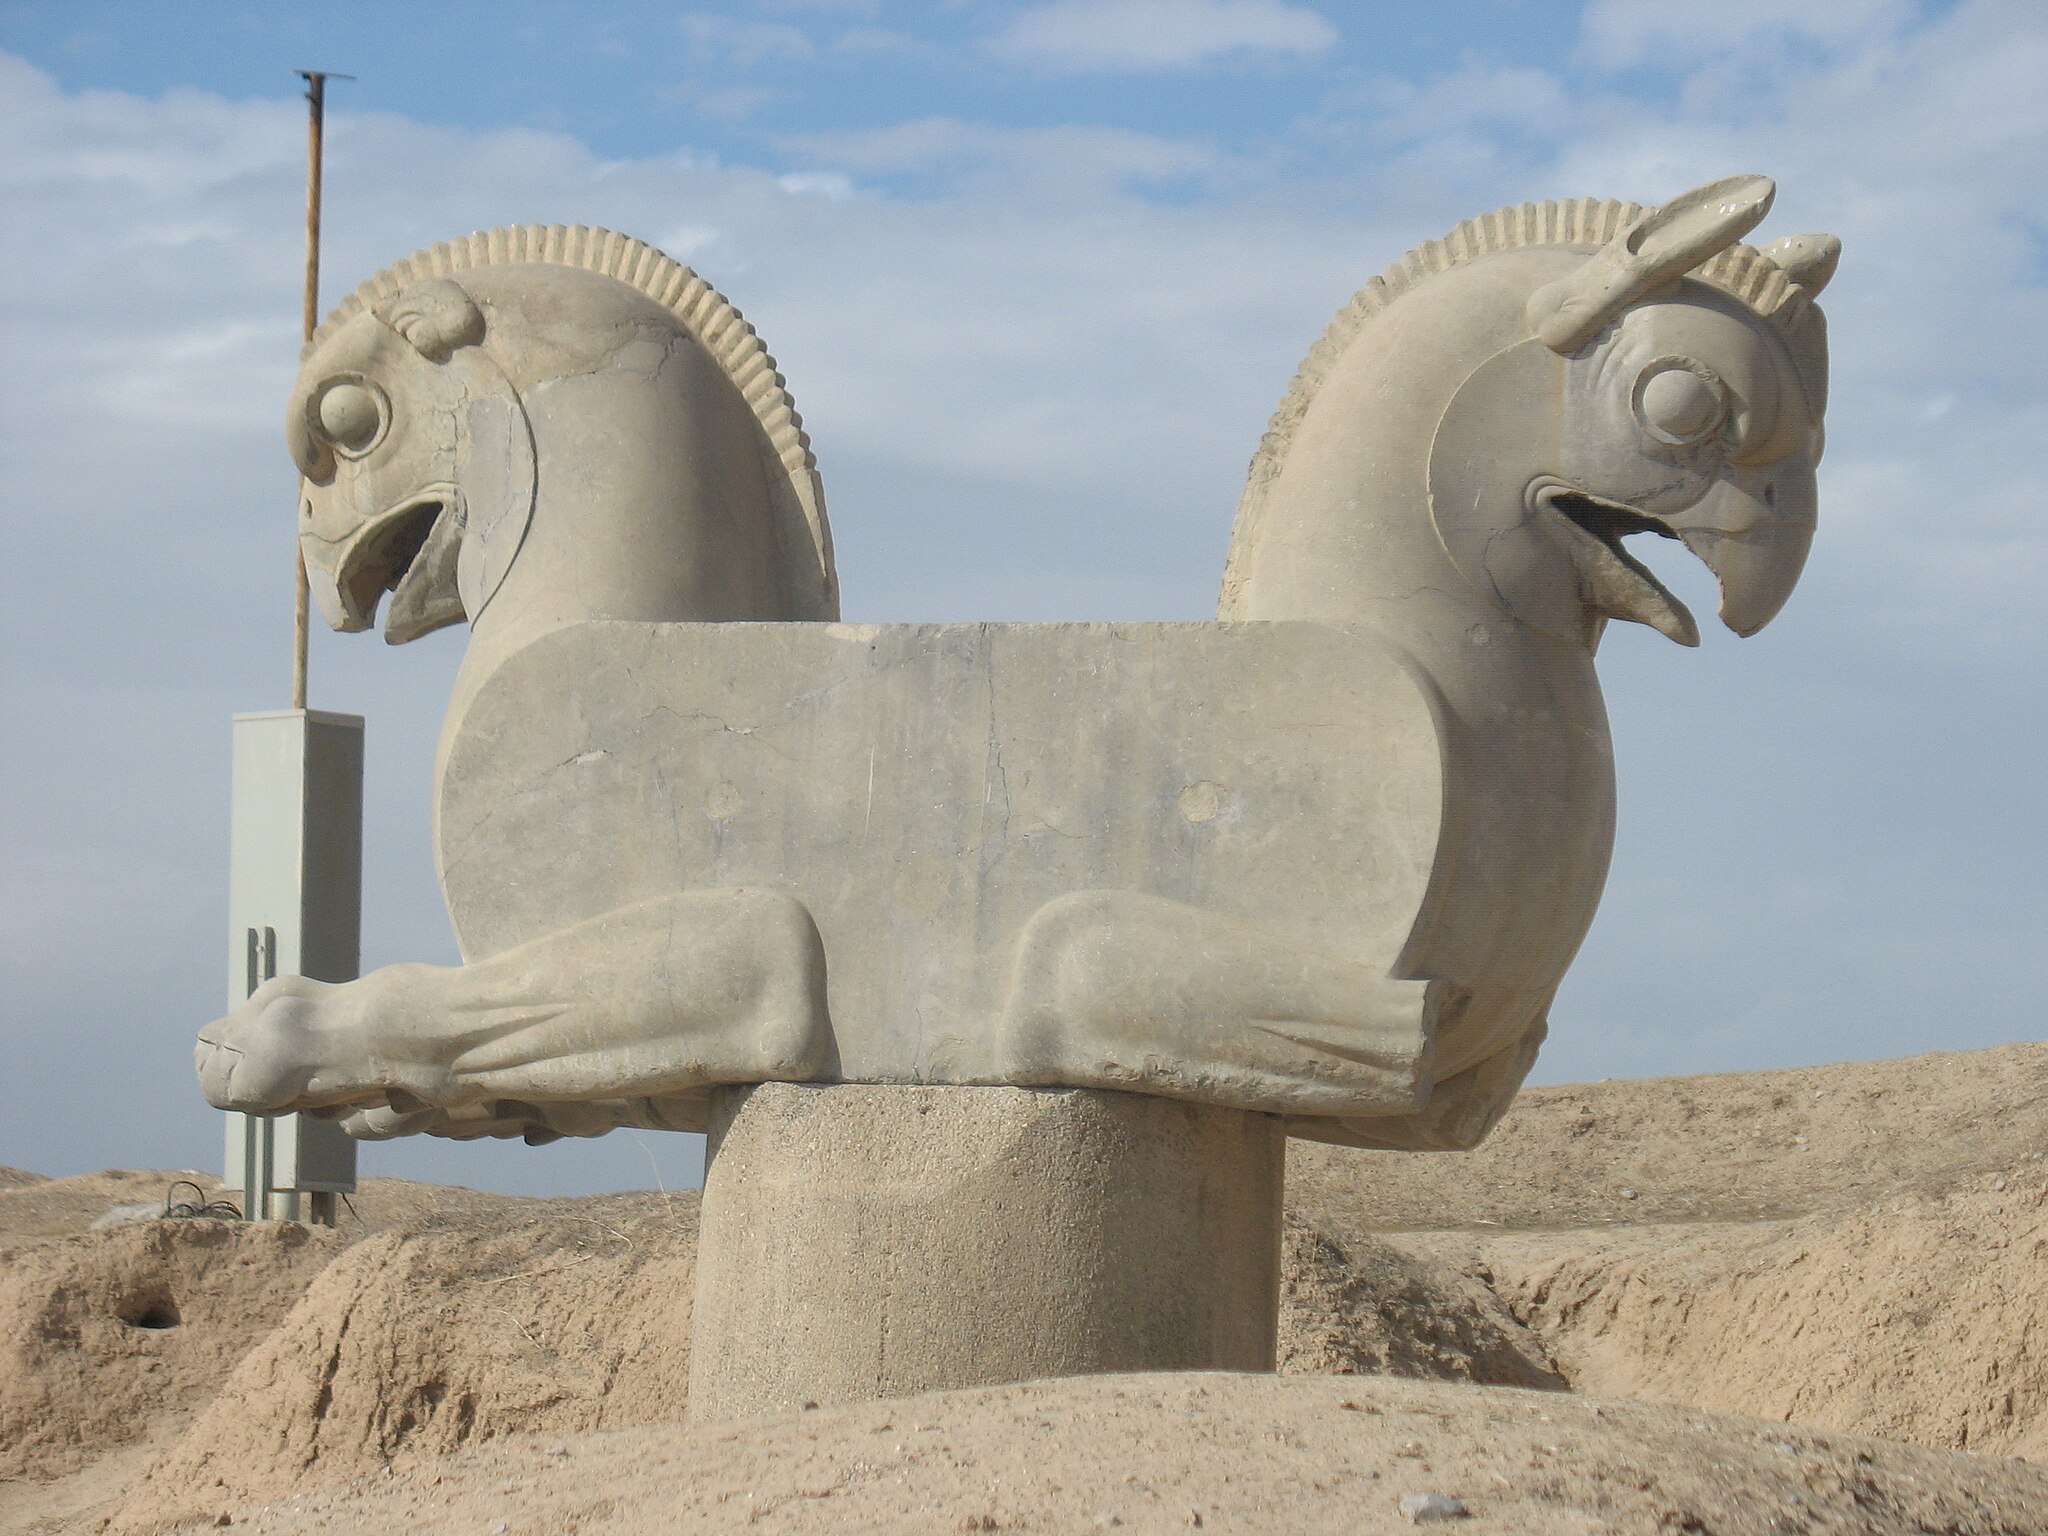
Title: گریفون
Date: 2007-06-21 16:29:12
Categories: Images from Wiki Loves Monuments 2018, Self-published work, Cultural heritage monuments in Iran with known IDs, Griffin capitals in Persepolis, Uploaded via Campaign:wlm-ir, Images from Wiki Loves Monuments in Marvdasht, Images from Wiki Loves Monuments 2018 in Iran, Iran photographs taken on 2007-06-21